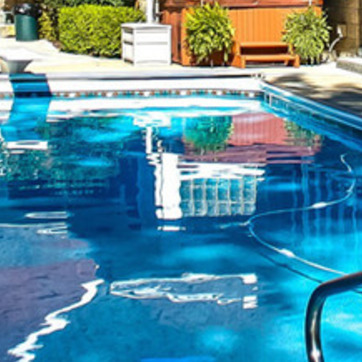
Material: water